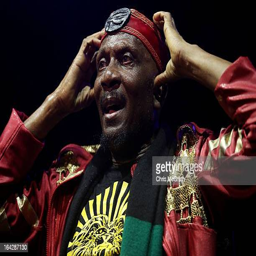
ska artist performs on stage during festival